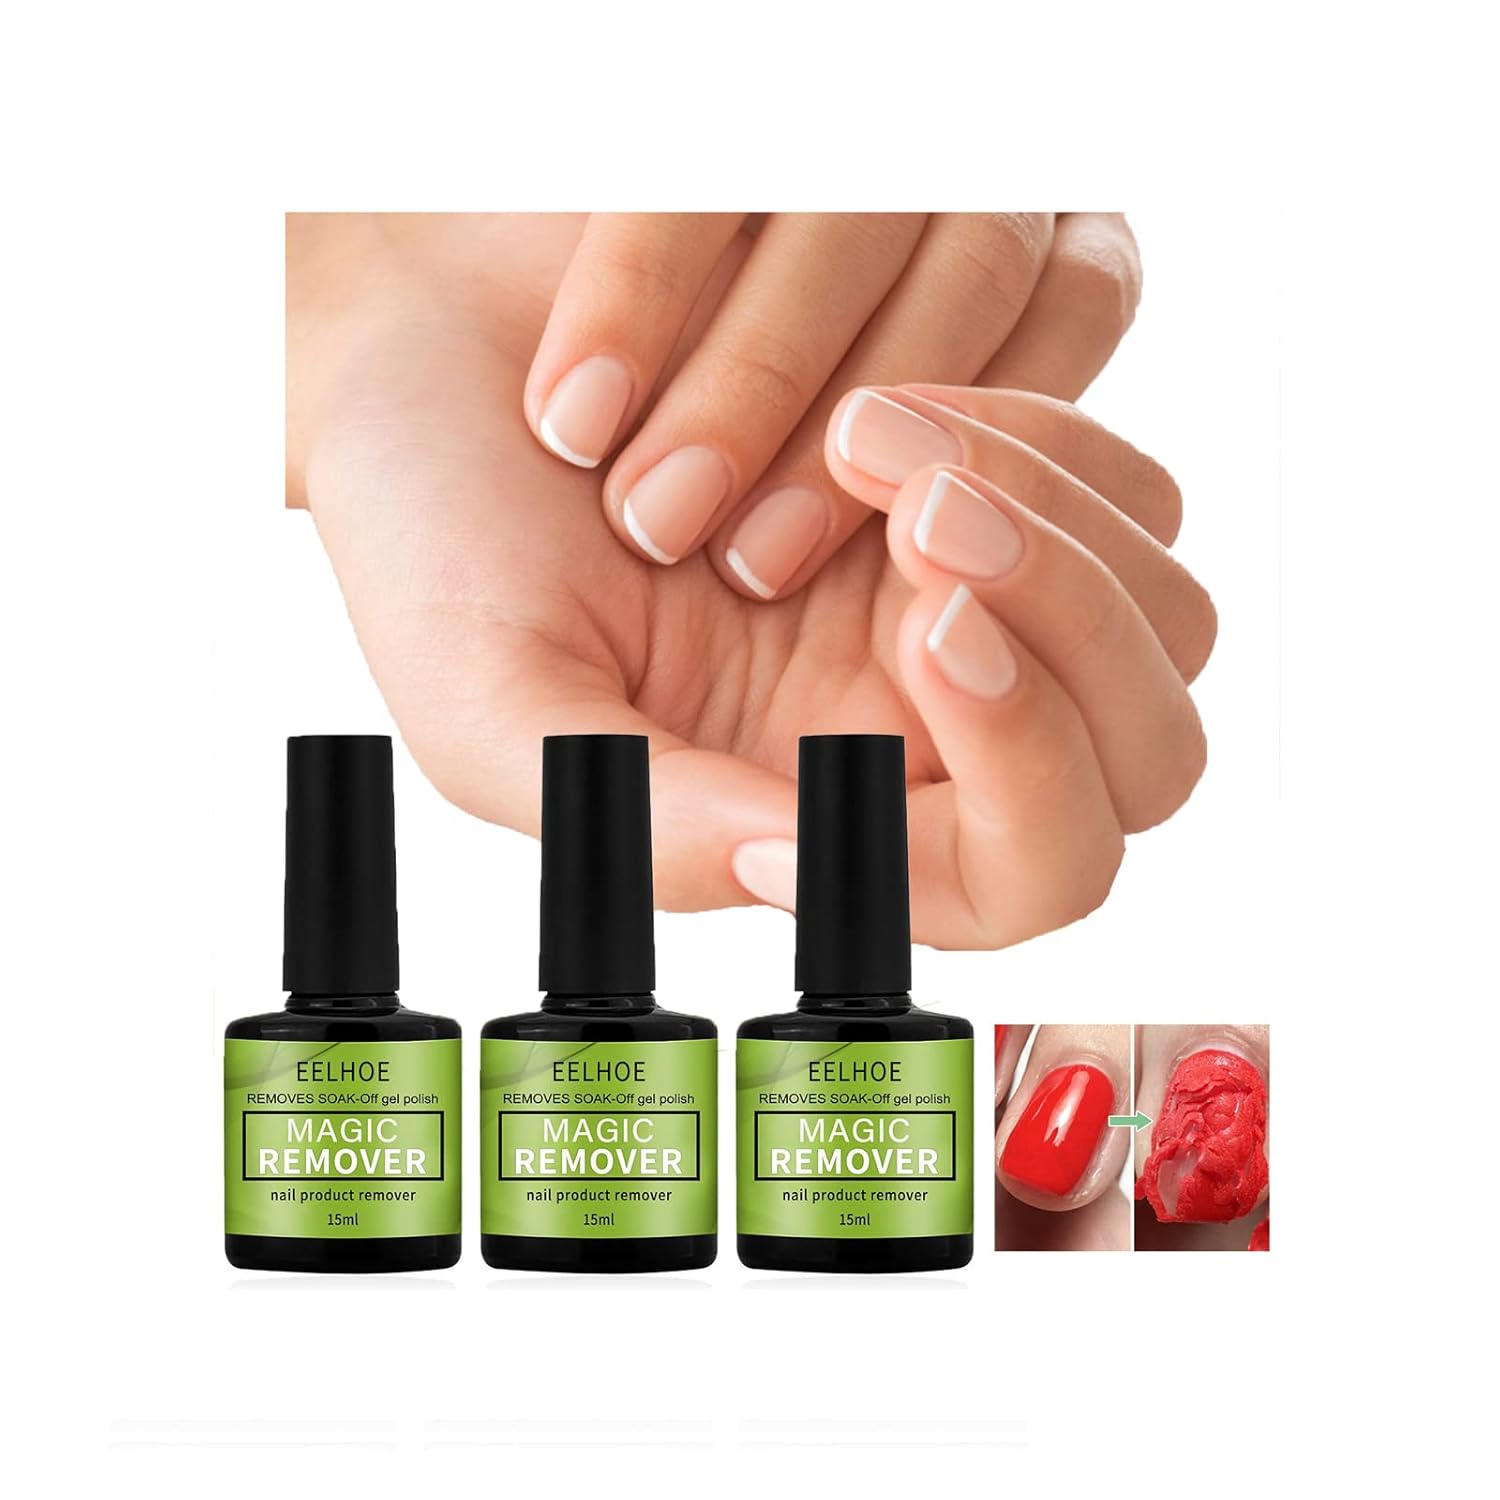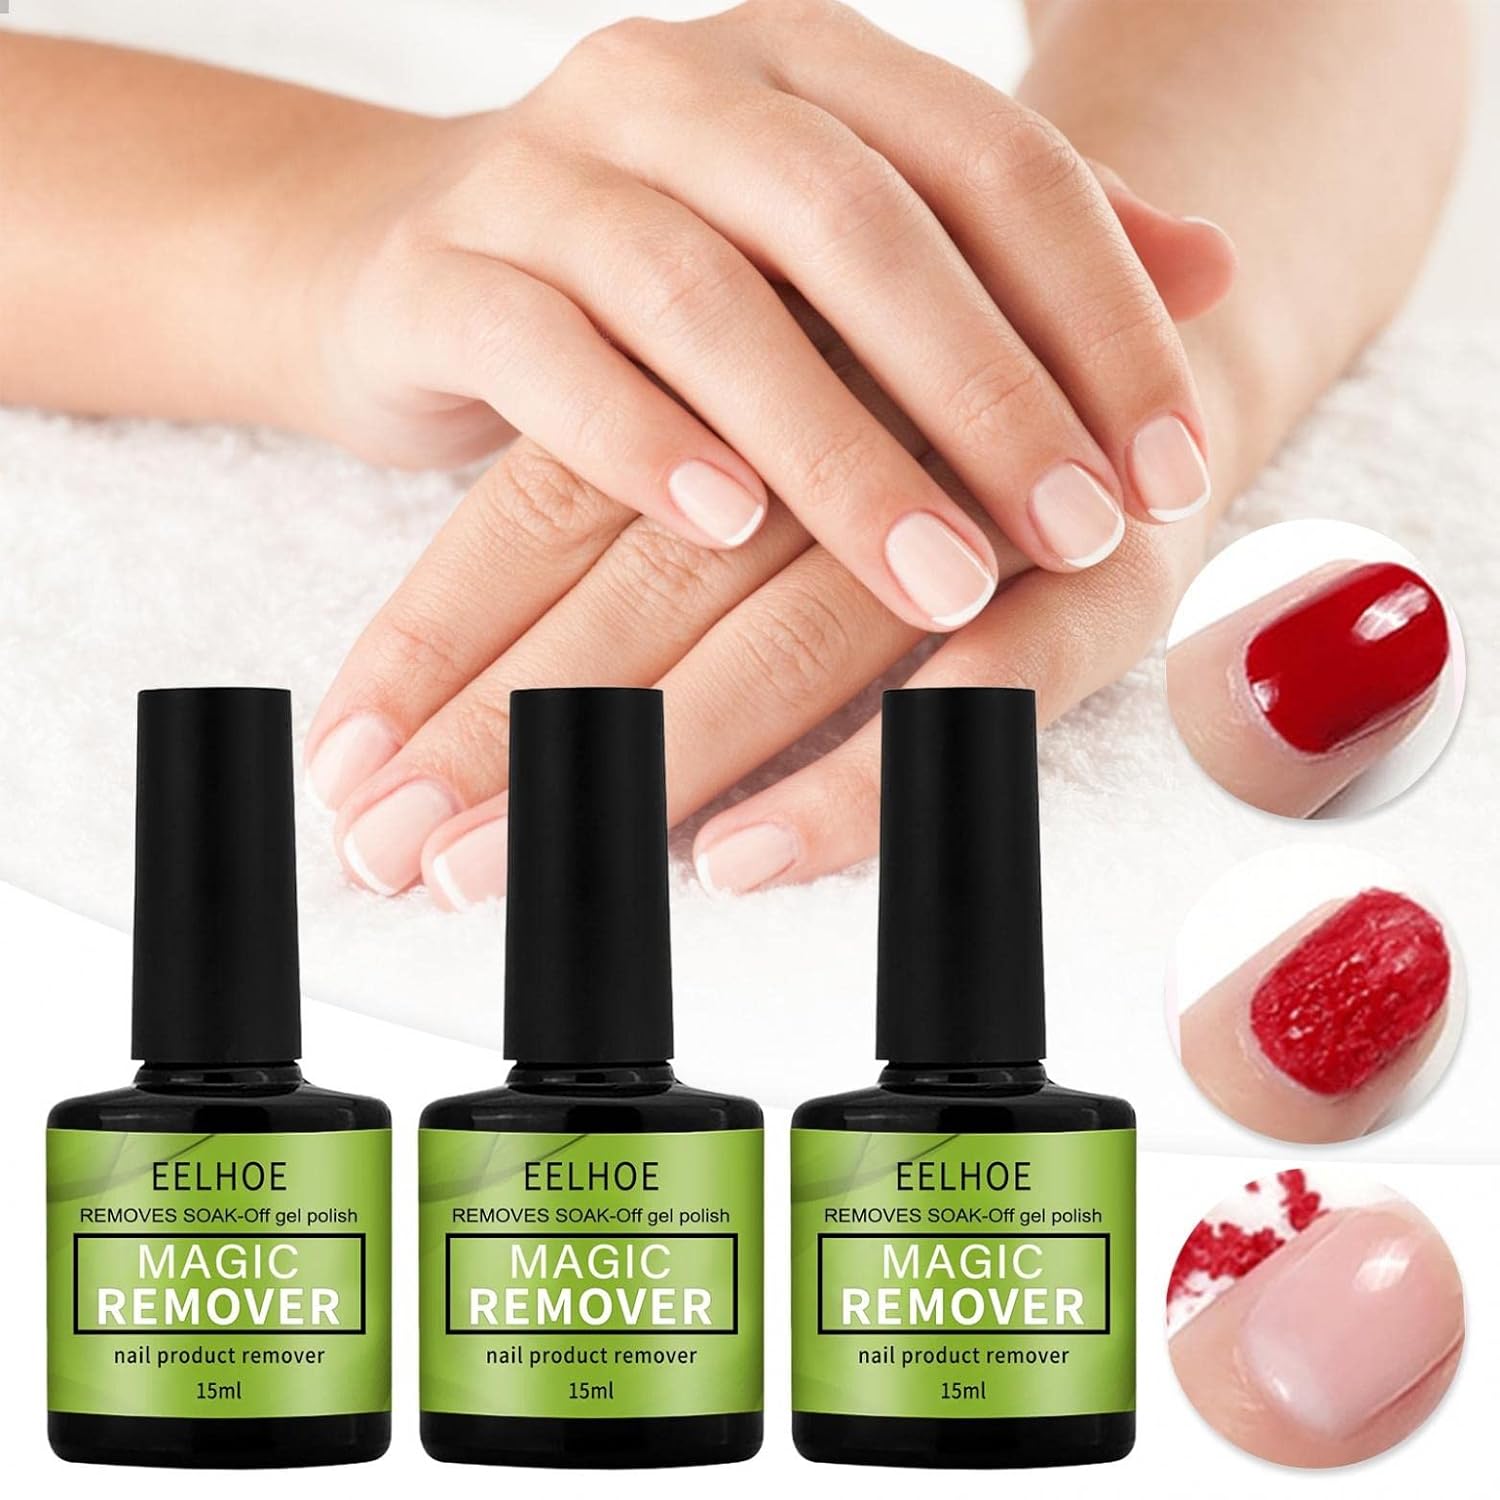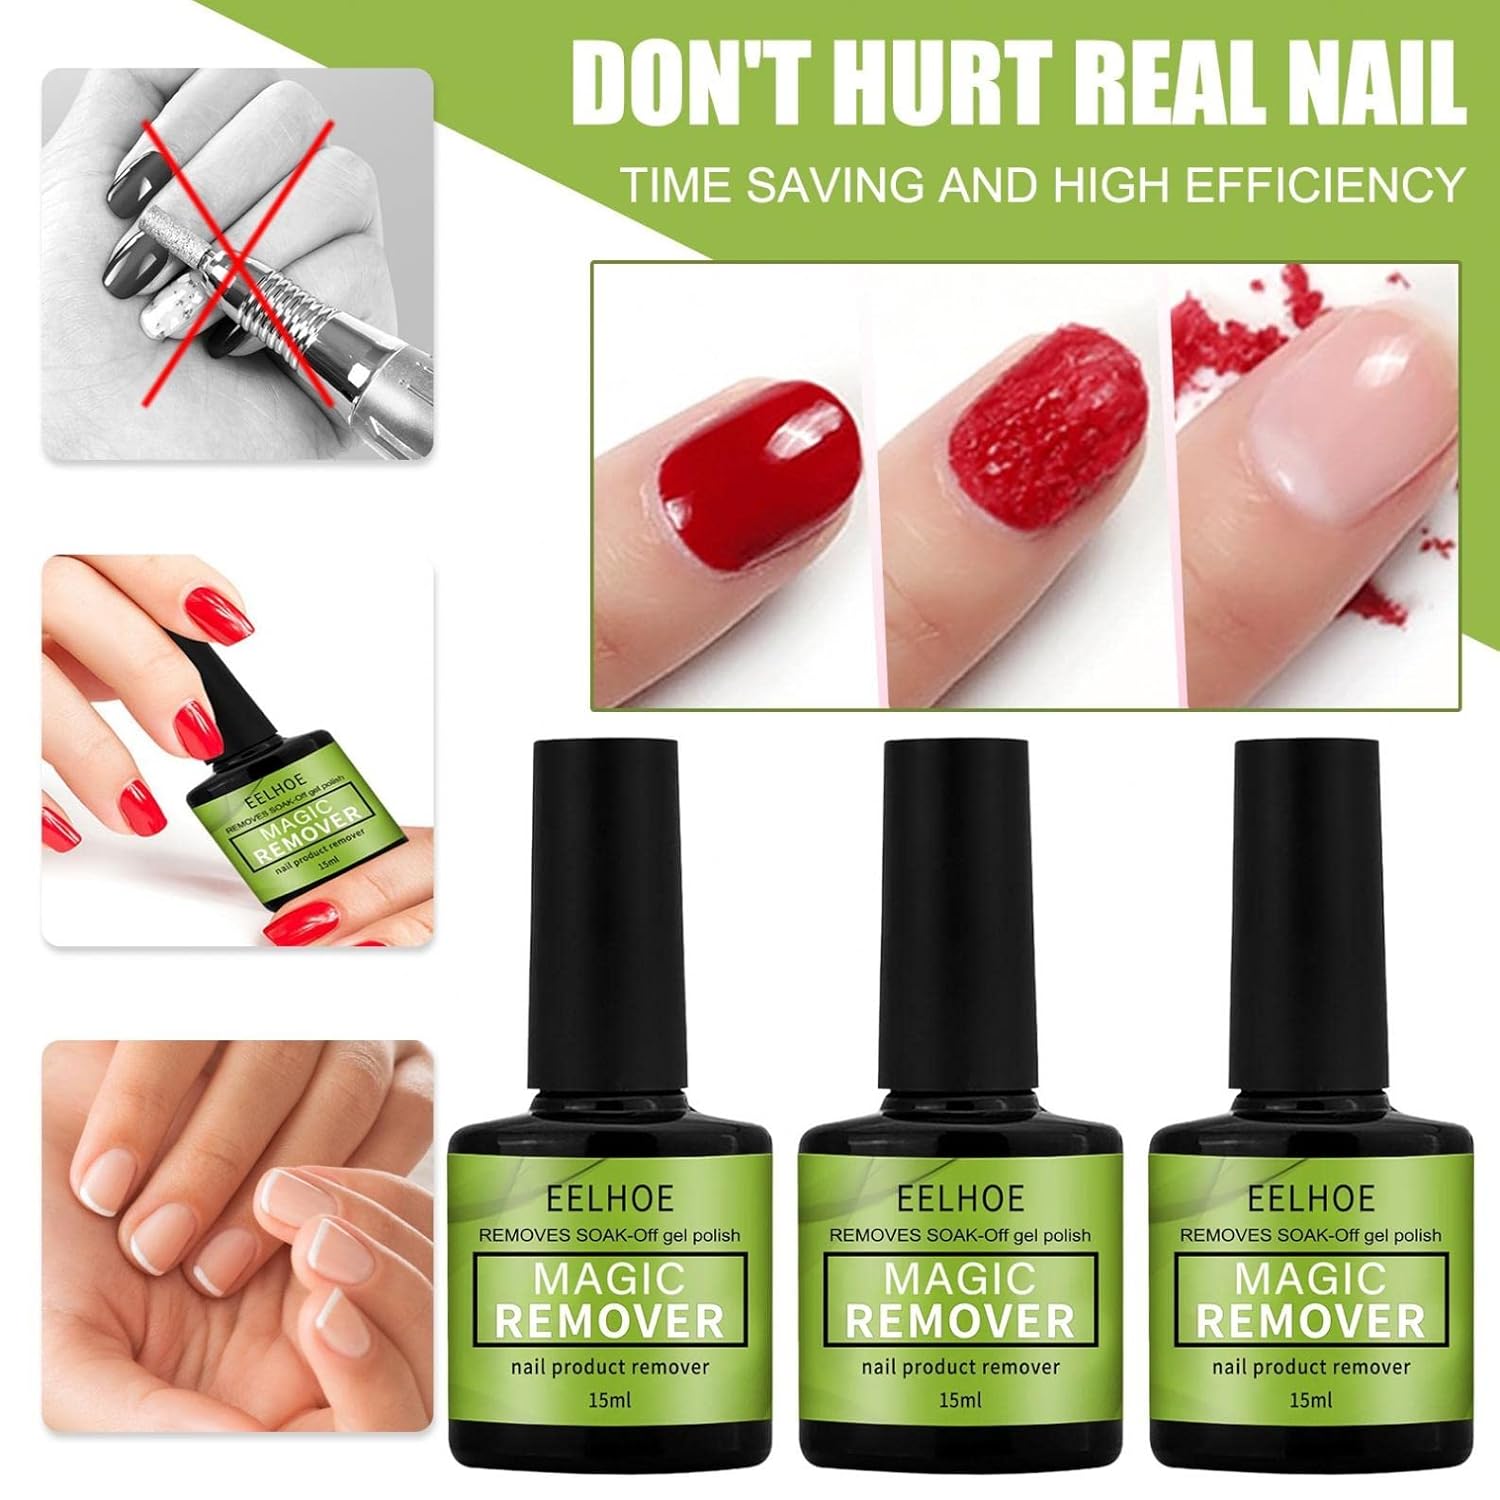
3 Pack Nail Polish Remover, 2-3Mins Easily & Quickly Remover Soak off Gel Polish - Professional Non-Irritating Don't Hurt Your Nails
Category: All Beauty
💓(〃'▽'〃) Hi, Friend, Welcome to my warm small shop! We'll try our best to make you have a satisfactory shopping experience! 🍒I wish you a happy shopping,We provide various kinds of great products to you, you are trustworthy,Get anything you want！ 🍒If you have any questions. We will reply to you with in 24 hours,offer you our best services. ❤Informations: Easy to use, just apply lightly, the nail surface will burst automatically after 2-3 minutes. Its function is to decompose the gel and polish the surface after 2-3 minutes. , You no longer need to go to a professional nail salon to complete it. This is a revolutionary nail polish remover that can be easily removed during nail removal without worrying about how to nail polish. Our nail polish remover is no longer soaked in acetone. No more foil. No need to scrape. No need to sand and file them anymore! Just apply on the nails and peel off! Super simple and easy to use! Note: It is recommended to the seal for nails and lengthened nails first. The nail removal time also needs to be longer, and the nail tips need to be removed with nail polish remover. How to use. No need to apply, no need to polish, no need to shine, apply remover to nail polish, wait 2-3 minutes, nail polish will and peel off easily, easy to nail polish, no nail damage! Note: This product will have a gradual painful sensation after 10 seconds of application on nails, but it will not hurt after wiping with a tissue Package includes 3x Nail Polish Remover ❤Note: Please compare the detail sizes with yours before you buy. Due to the influence of display, lighting, environment and other factors, the color difference between the picture and the real object will be caused.
Features: 【Perfect Gel Nail Polish Remover】This is a magical immersion nail polish remover, simply add the magic bursting nail polish remover to your nails and wait for the gel to be removed for polishing. Easily and quickly, it is very suitable for beginners or those who always change her nail style. | 【Time Saving & Easy to Use】Just brush it on your nails and wait for 2-3 minutes.You will notice that nail polish will peel off and nail polish will naturally crack.Then gently wipe the nail polish with a tissue. Effective and rapid removal of nail glue. | 【Suitable for Variety Of Nails】This is a magical soaking gel nail polish remover for UV plastic nails, acrylic nails, natural nails, etc. In order to create a shiny nail surface. | 【Non Irritating】Made of natural ingredients, it will not cause any discomfort to your precious nails. The smell is much lighter than traditional removers. It can easily remove nail polish without worrying about removing nail polish and damaging nails. | 【Note】- It is recommended to remove the sealing layer before removing the nail polish to make it break automatically. If the sealing layer is not removed, it will take longer to remove the nail polish.